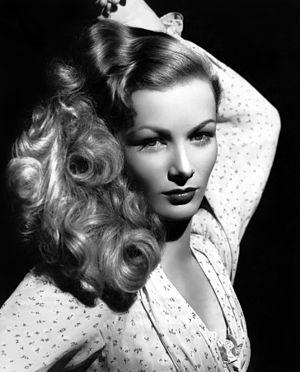
Veronica Lake, née Constance Frances Marie Ockelman le 14 novembre 1922 à New York et morte le 7 juillet 1973 à Burlington, est une actrice américaine.